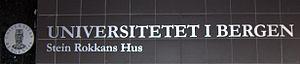
L’université de Bergen est située à Bergen, en Norvège.